Princess Gardens

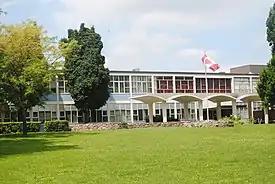
Richview Collegiate Institute is a secondary school located in Princess Gardens.

The neighbourhood is home to schools operated by the public Toronto District School Board (TDSB), and the Toronto Catholic District School Board (TCDSB). TDSB is the only public school board that operates secondary schools in Princess Gardens, Martingrove Collegiate Institute and Richview Collegiate Institute.